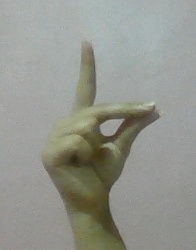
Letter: ta